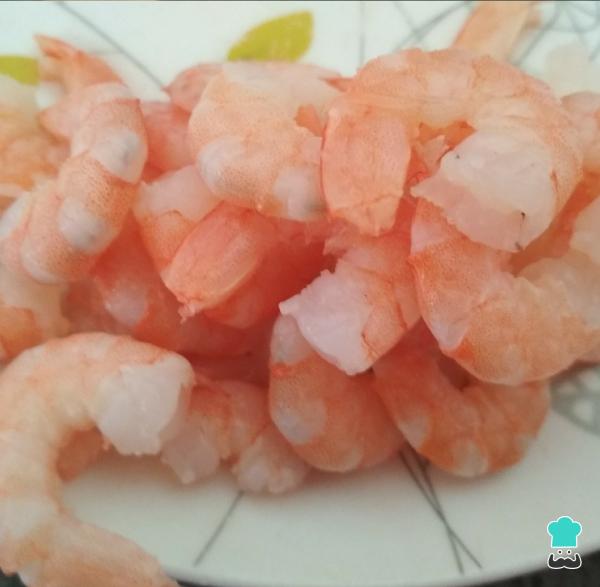
El primer paso es hervir los camarones y luego pelarlos.